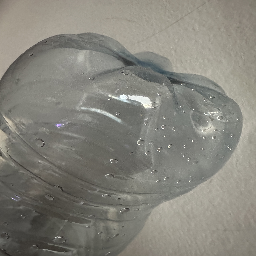
Material: Plastic